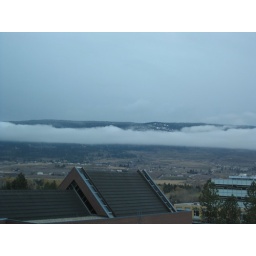
The old Administration building is in the foreground, the new Engineering and Management building on the right, the hills across highway 97 in the background